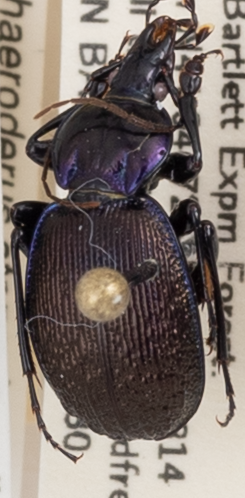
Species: Sphaeroderus stenostomus lecontei
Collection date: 2021-06-30
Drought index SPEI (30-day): -1.814
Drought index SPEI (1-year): -1.28
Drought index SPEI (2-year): -0.968